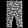
Label: Trouser